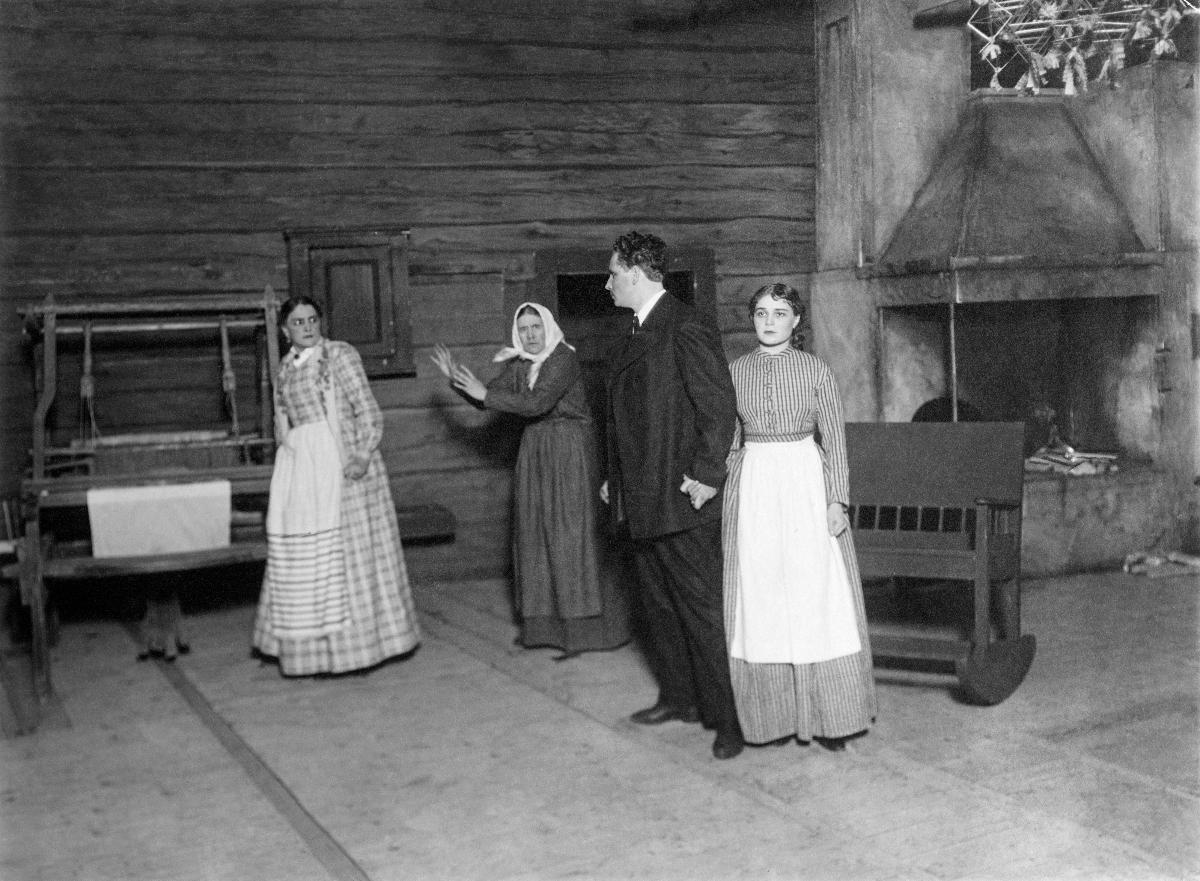
Sillankorven emäntä Kansallisteatterissa
The matron of Sillankorpi at Finnish National Theatre
sisällön kuvaus: Hilja Kilven Sillankorven emäntä Kansallisteatterissa 1917.  Kolmannen näytöksen loppukohtaus. content description: The play Matron of Sillankorvi by Hilja Kilpi at Finnish National Theatre in 1917. The final scene of the third act.
Kuvaaja: Atelier Nyblin, kuvaaja
Vuosi: 1917
Paikka: Suomi; Suomi, Uusimaa, Helsinki
Aiheet: lavastus; näyttämöt; teatteritaide; näyttelijät; set design; stages (theatre); theatre; scenography; scene; actors; theatre (art forms); actors (stage artists); iscensättning; scener; teaterkonst; skådespelare